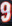
Number: 9